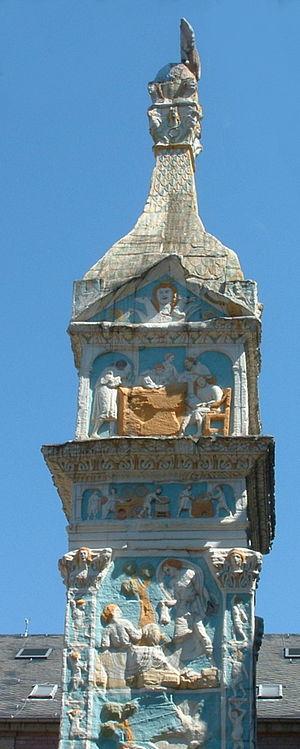
La reconstruction de la colonne de Igel à Trèves, Allemagne. Italiano: La ricostruzzione della colonna di Igel a Treviri, Germania.
Le mausolée d'Igel est un monument funéraire romain du IIIᵉ siècle, situé à Igel, à 9 km à l'ouest de Trèves, sur la rive gauche de la Moselle, en Allemagne.
Le pilier d'Yzeures-sur-Creuse est une colonne monumentale antique en calcaire coquillier jurassique dont certains vestiges sont retrouvés dans et à proximité des fondations de l'ancienne église de la commune française d'Yzeures-sur-Creuse en Indre-et-Loire en 1895.